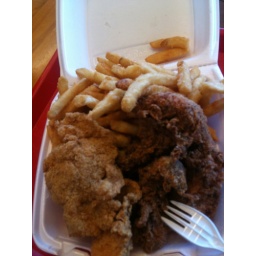
Southern Fried Catfish Fillet and fried chicken strips over a bed of french-fries.